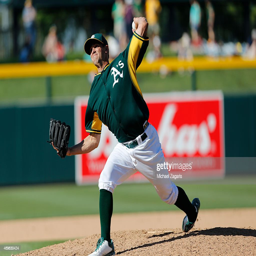
# of the pitches during the game against sports team .